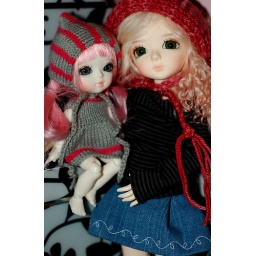
In bonnets. Lati yellow bonnet and dress made by bom.bom. Lati Green bonnet and skirt made by me, shirt made by Rakie